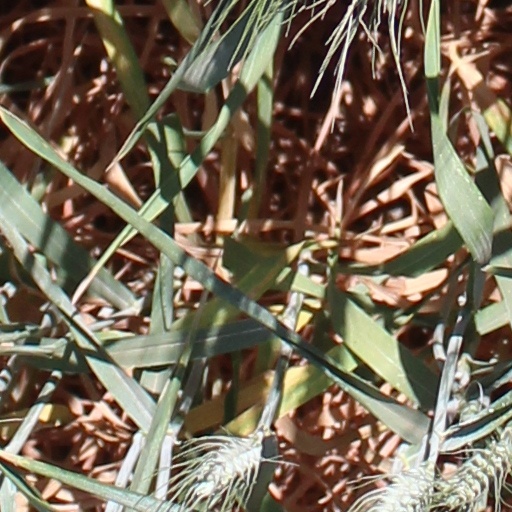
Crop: wheat